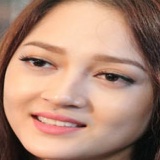
ca sĩ Bảo Anh